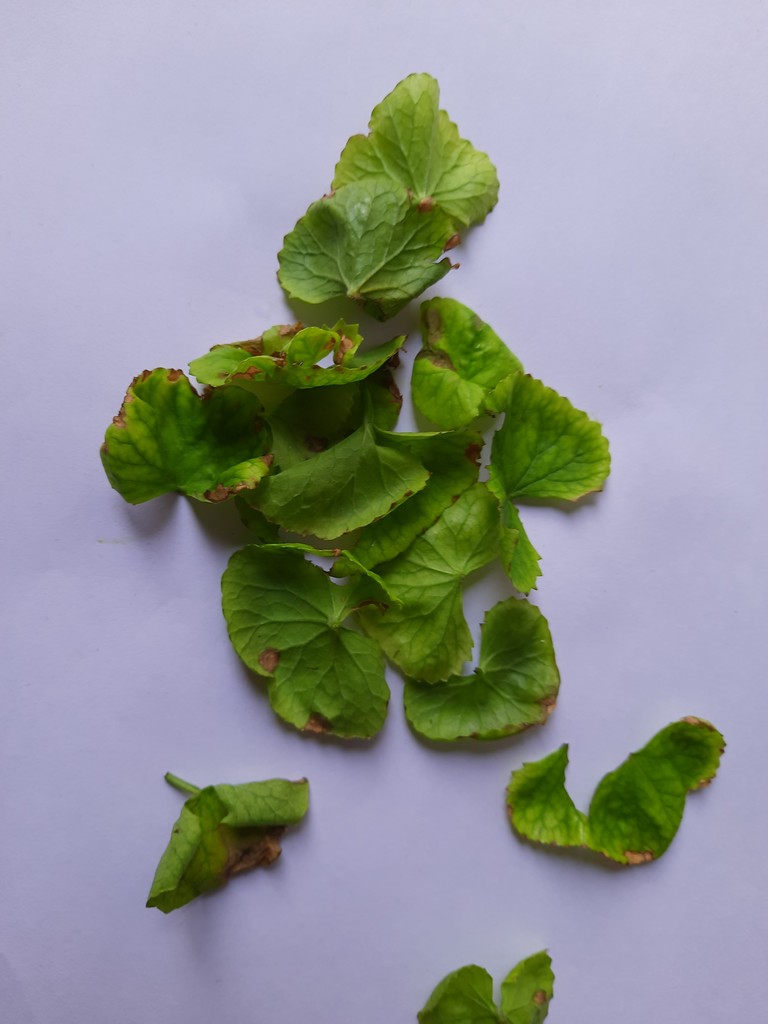
Label: Unhealthy